Greater Mekong Subregion

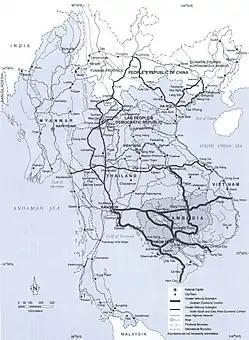

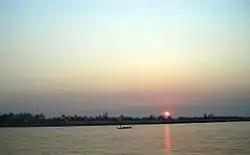
Mekong River sunrise, Phnom Penh, Cambodia

The Greater Mekong Subregion, (GMS) or just Greater Mekong, is a trans-national region of the Mekong River basin in Southeast Asia. The region is home to more than 300 million people. It came into being with the launch of a development program in 1992 by the Asian Development Bank that brought together the six Asian countries of Cambodia, China (specifically Yunnan Province and the Guangxi Zhuang Autonomous Region), Laos, Myanmar (Burma), Thailand, and Vietnam.